Kai Mykkänen

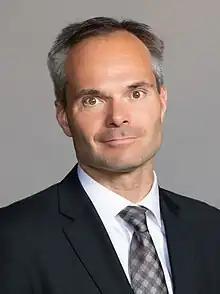
Mykkänen in 2023

Kai Aslak Mykkänen (born 31 July 1979) is a Finnish politician who currently serves as Mayor of Espoo. He served as Minister of the Environment and Climate Change. He is a former Minister of the Interior and represents the National Coalition Party in the Uusimaa electoral district.